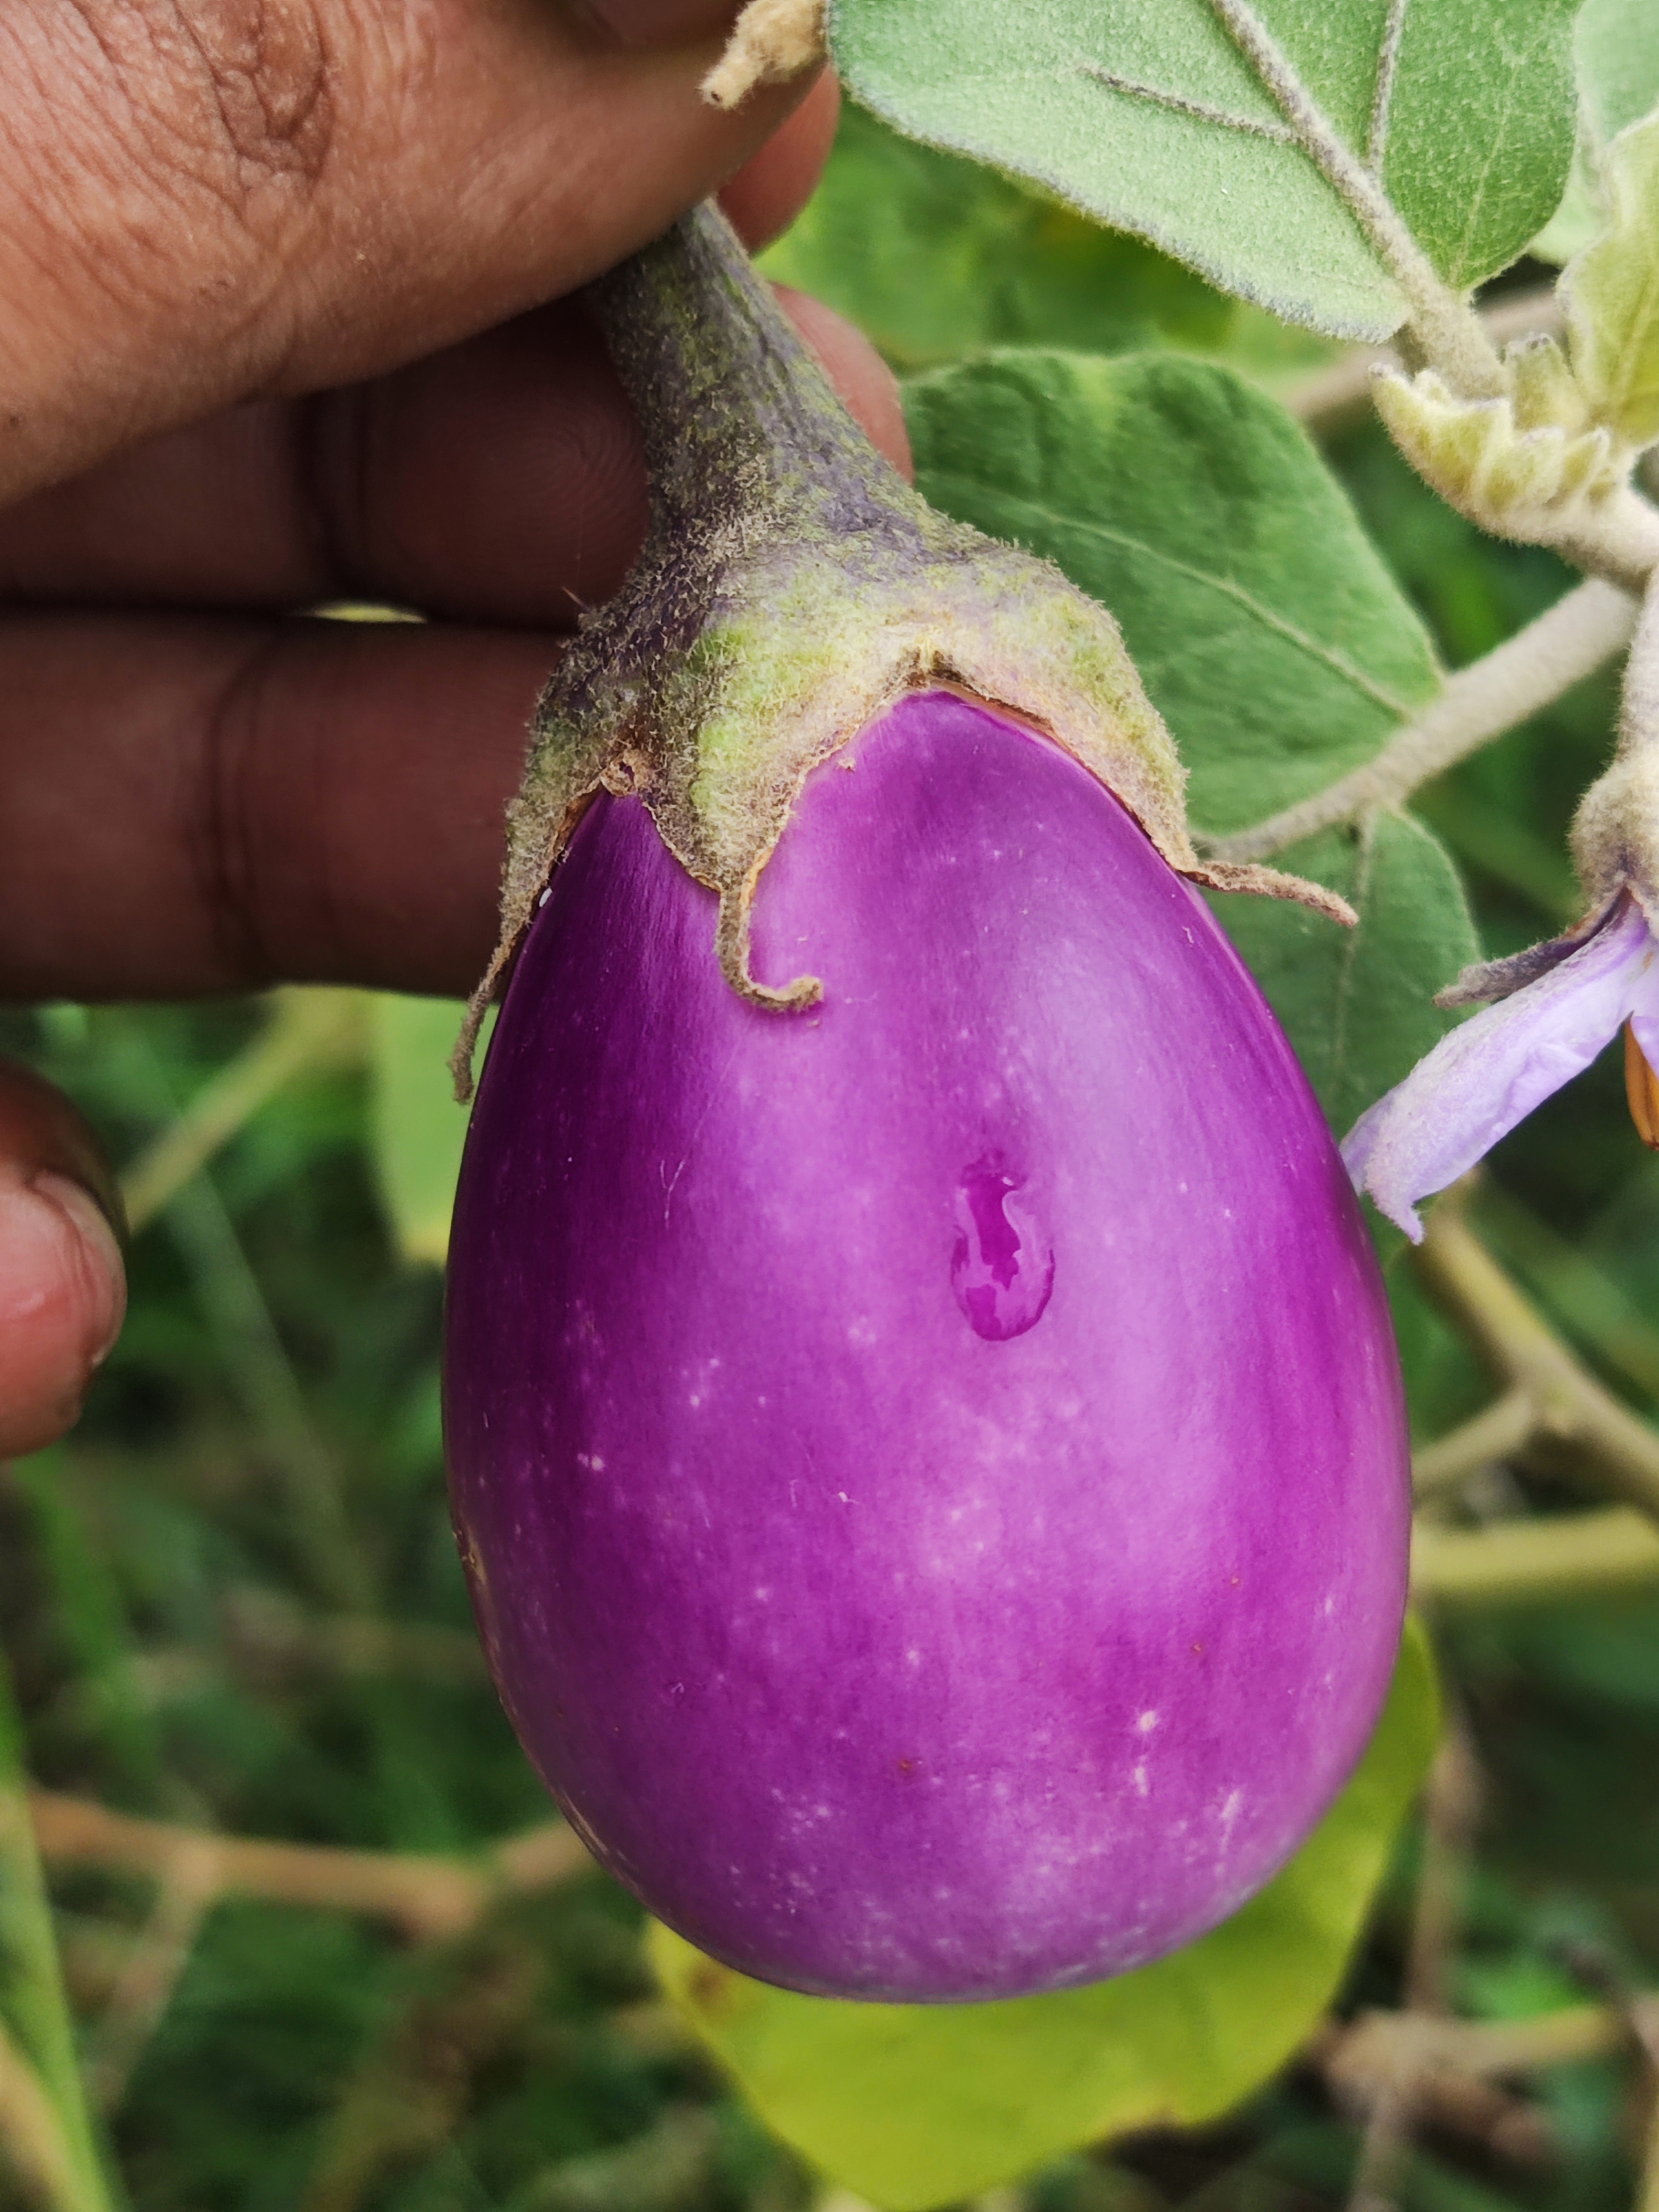
Label: Healty Brinjal